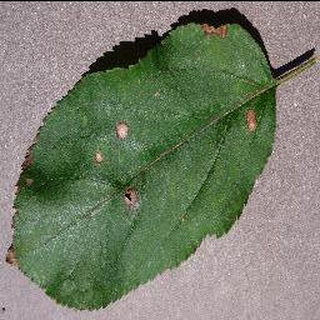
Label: apple_black_rot